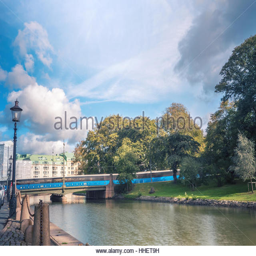
tram in blurred motion in city .